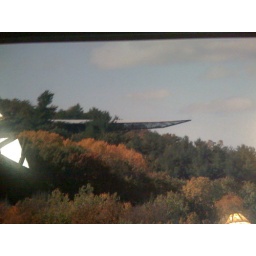
The room of infinity in the house on the rock